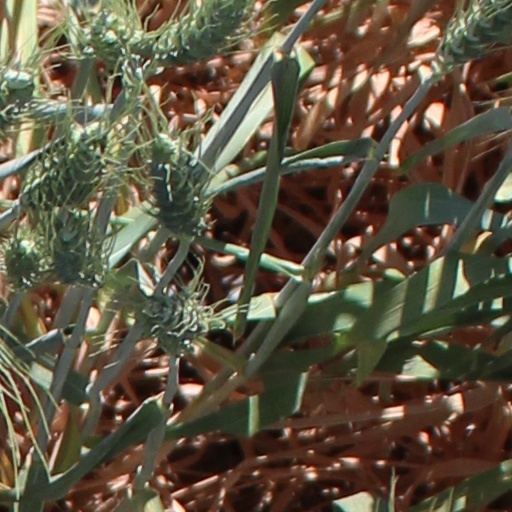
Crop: wheat